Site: brandenburg
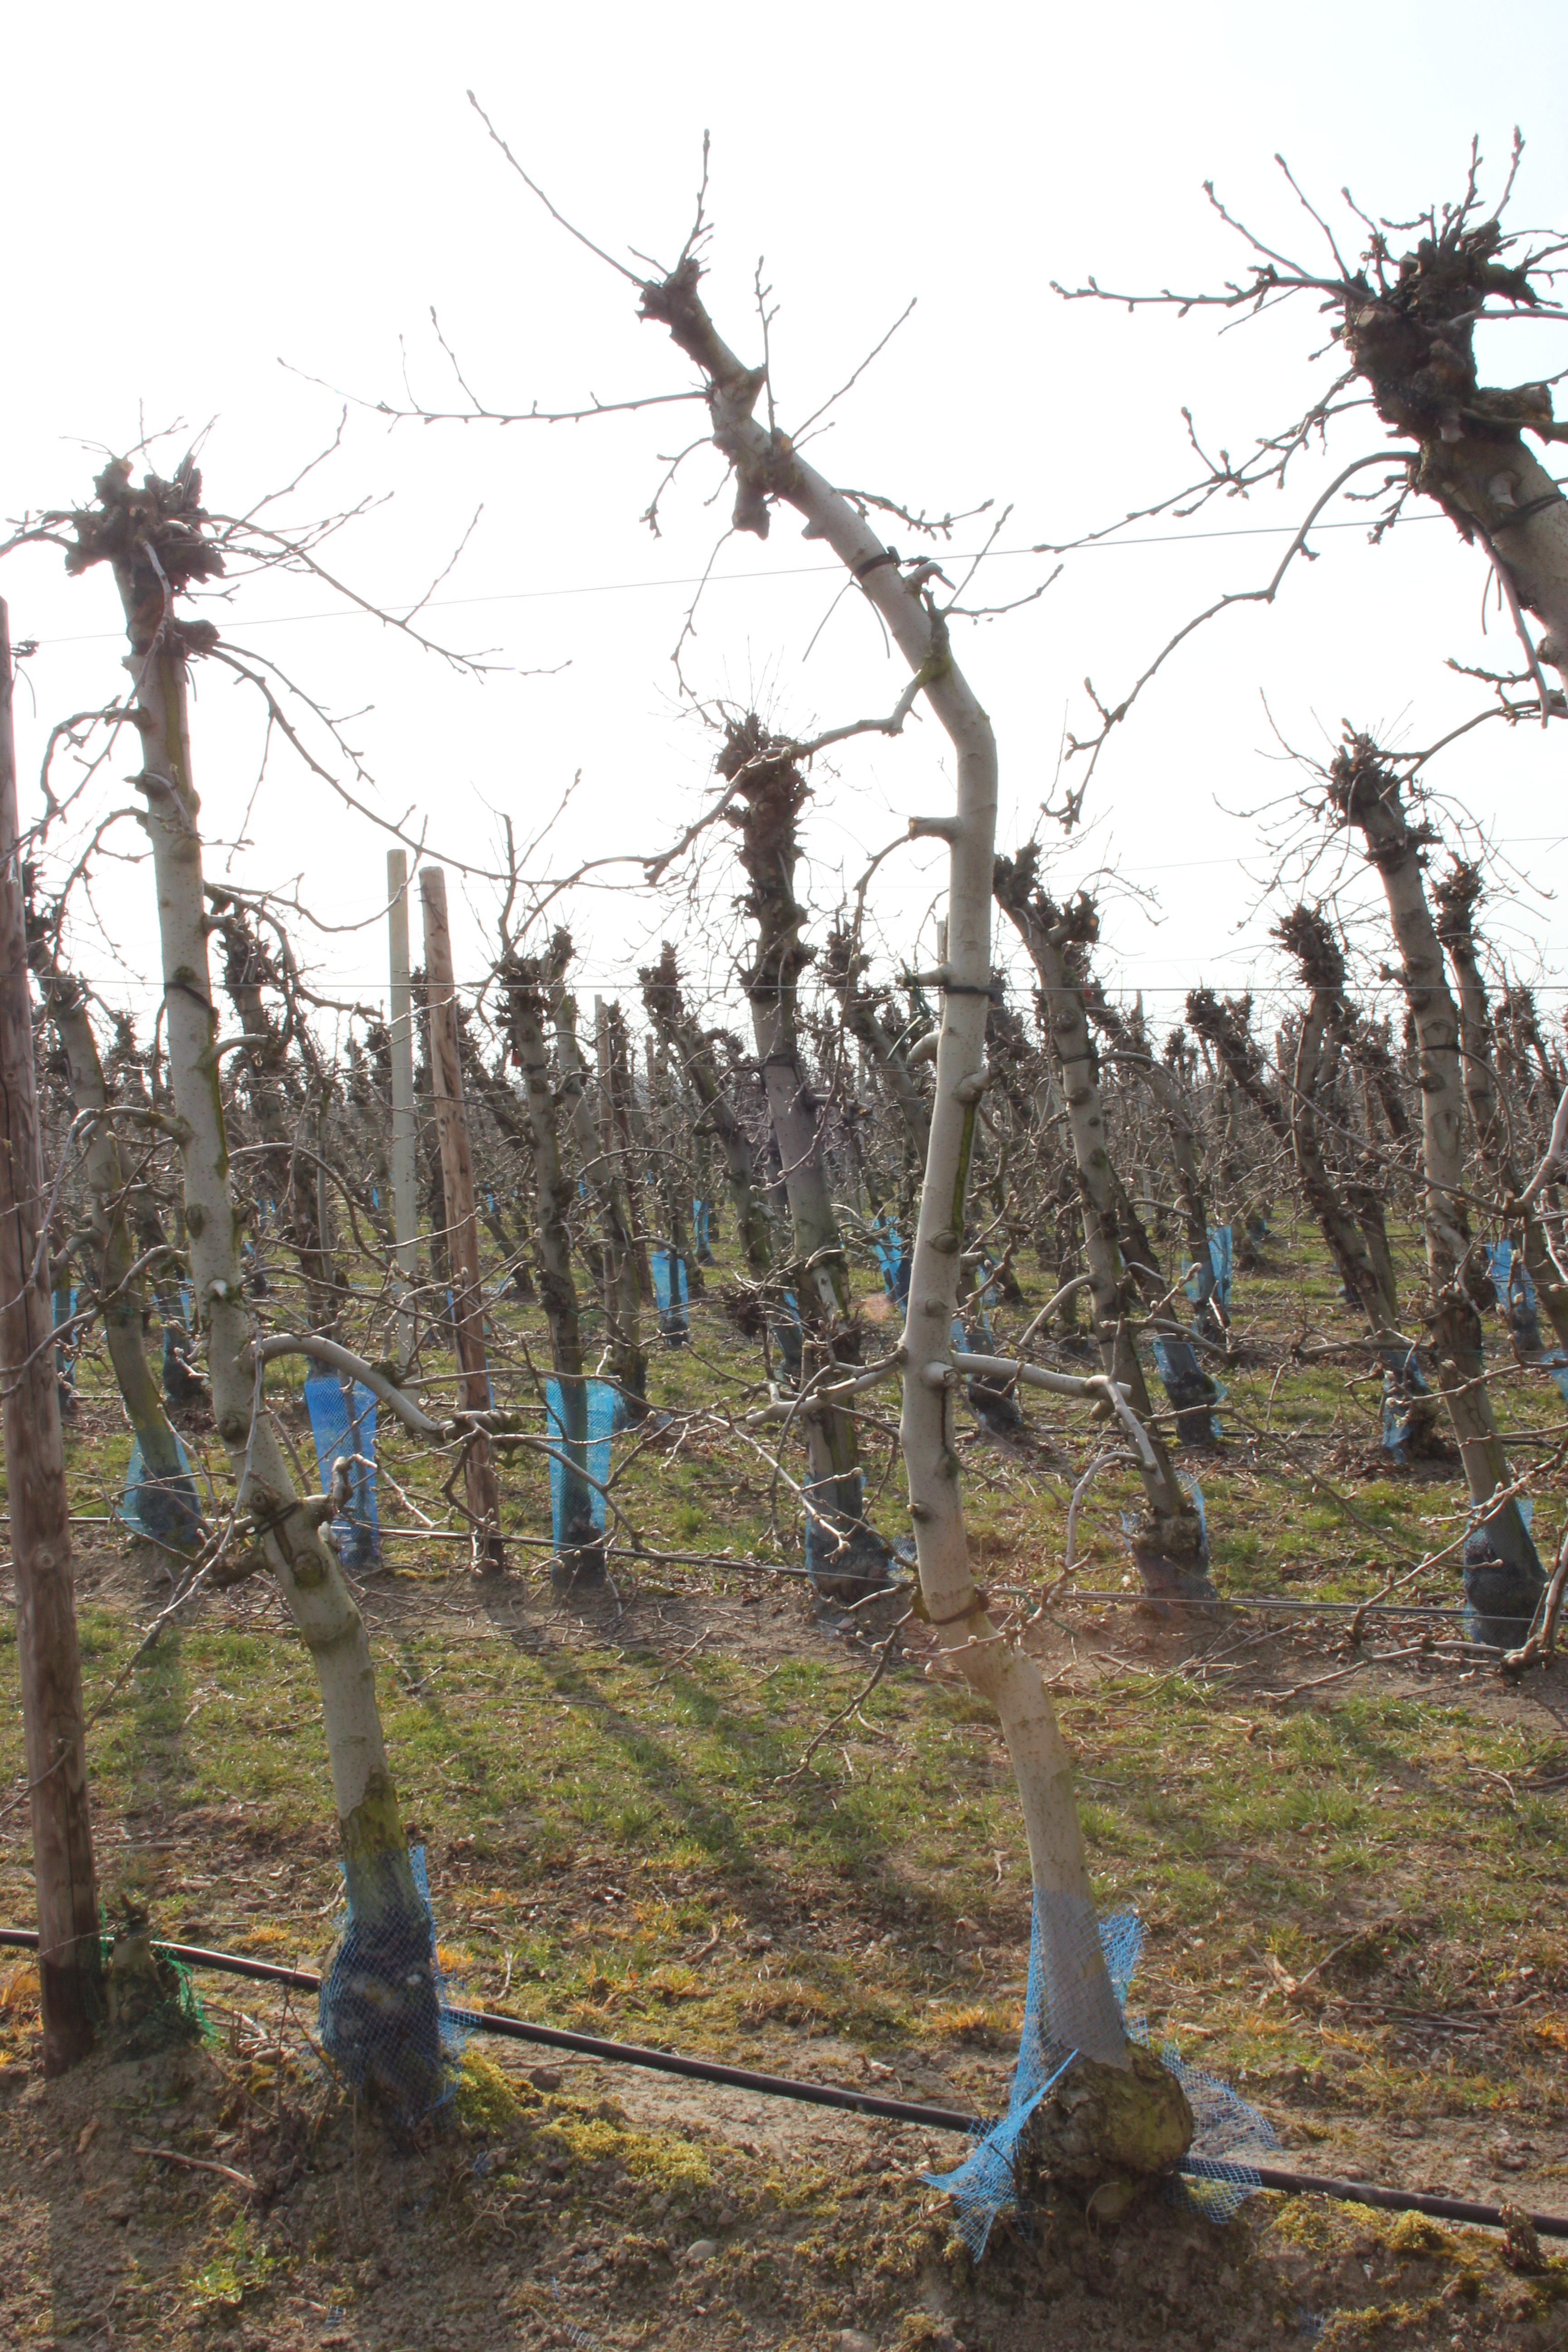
Growth stage (BBCH 03): Bud development